Management of hair loss

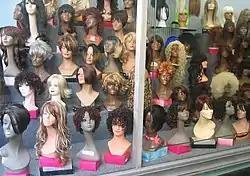
There have been advances in the fashion industry in wig design.

Certain hair shampoos and ointments visually thicken existing hair, without affecting the growth cycle. There have also been developments in the fashion industry with wig design. The fashion accessory has also been shown to be a source of psychological support for women undergoing chemotherapy, with cancer survivors in one study describing their wig as a "constant companion". Other studies in women have demonstrated a more mixed psychosocial impact of hairpiece use.